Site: brandenburg
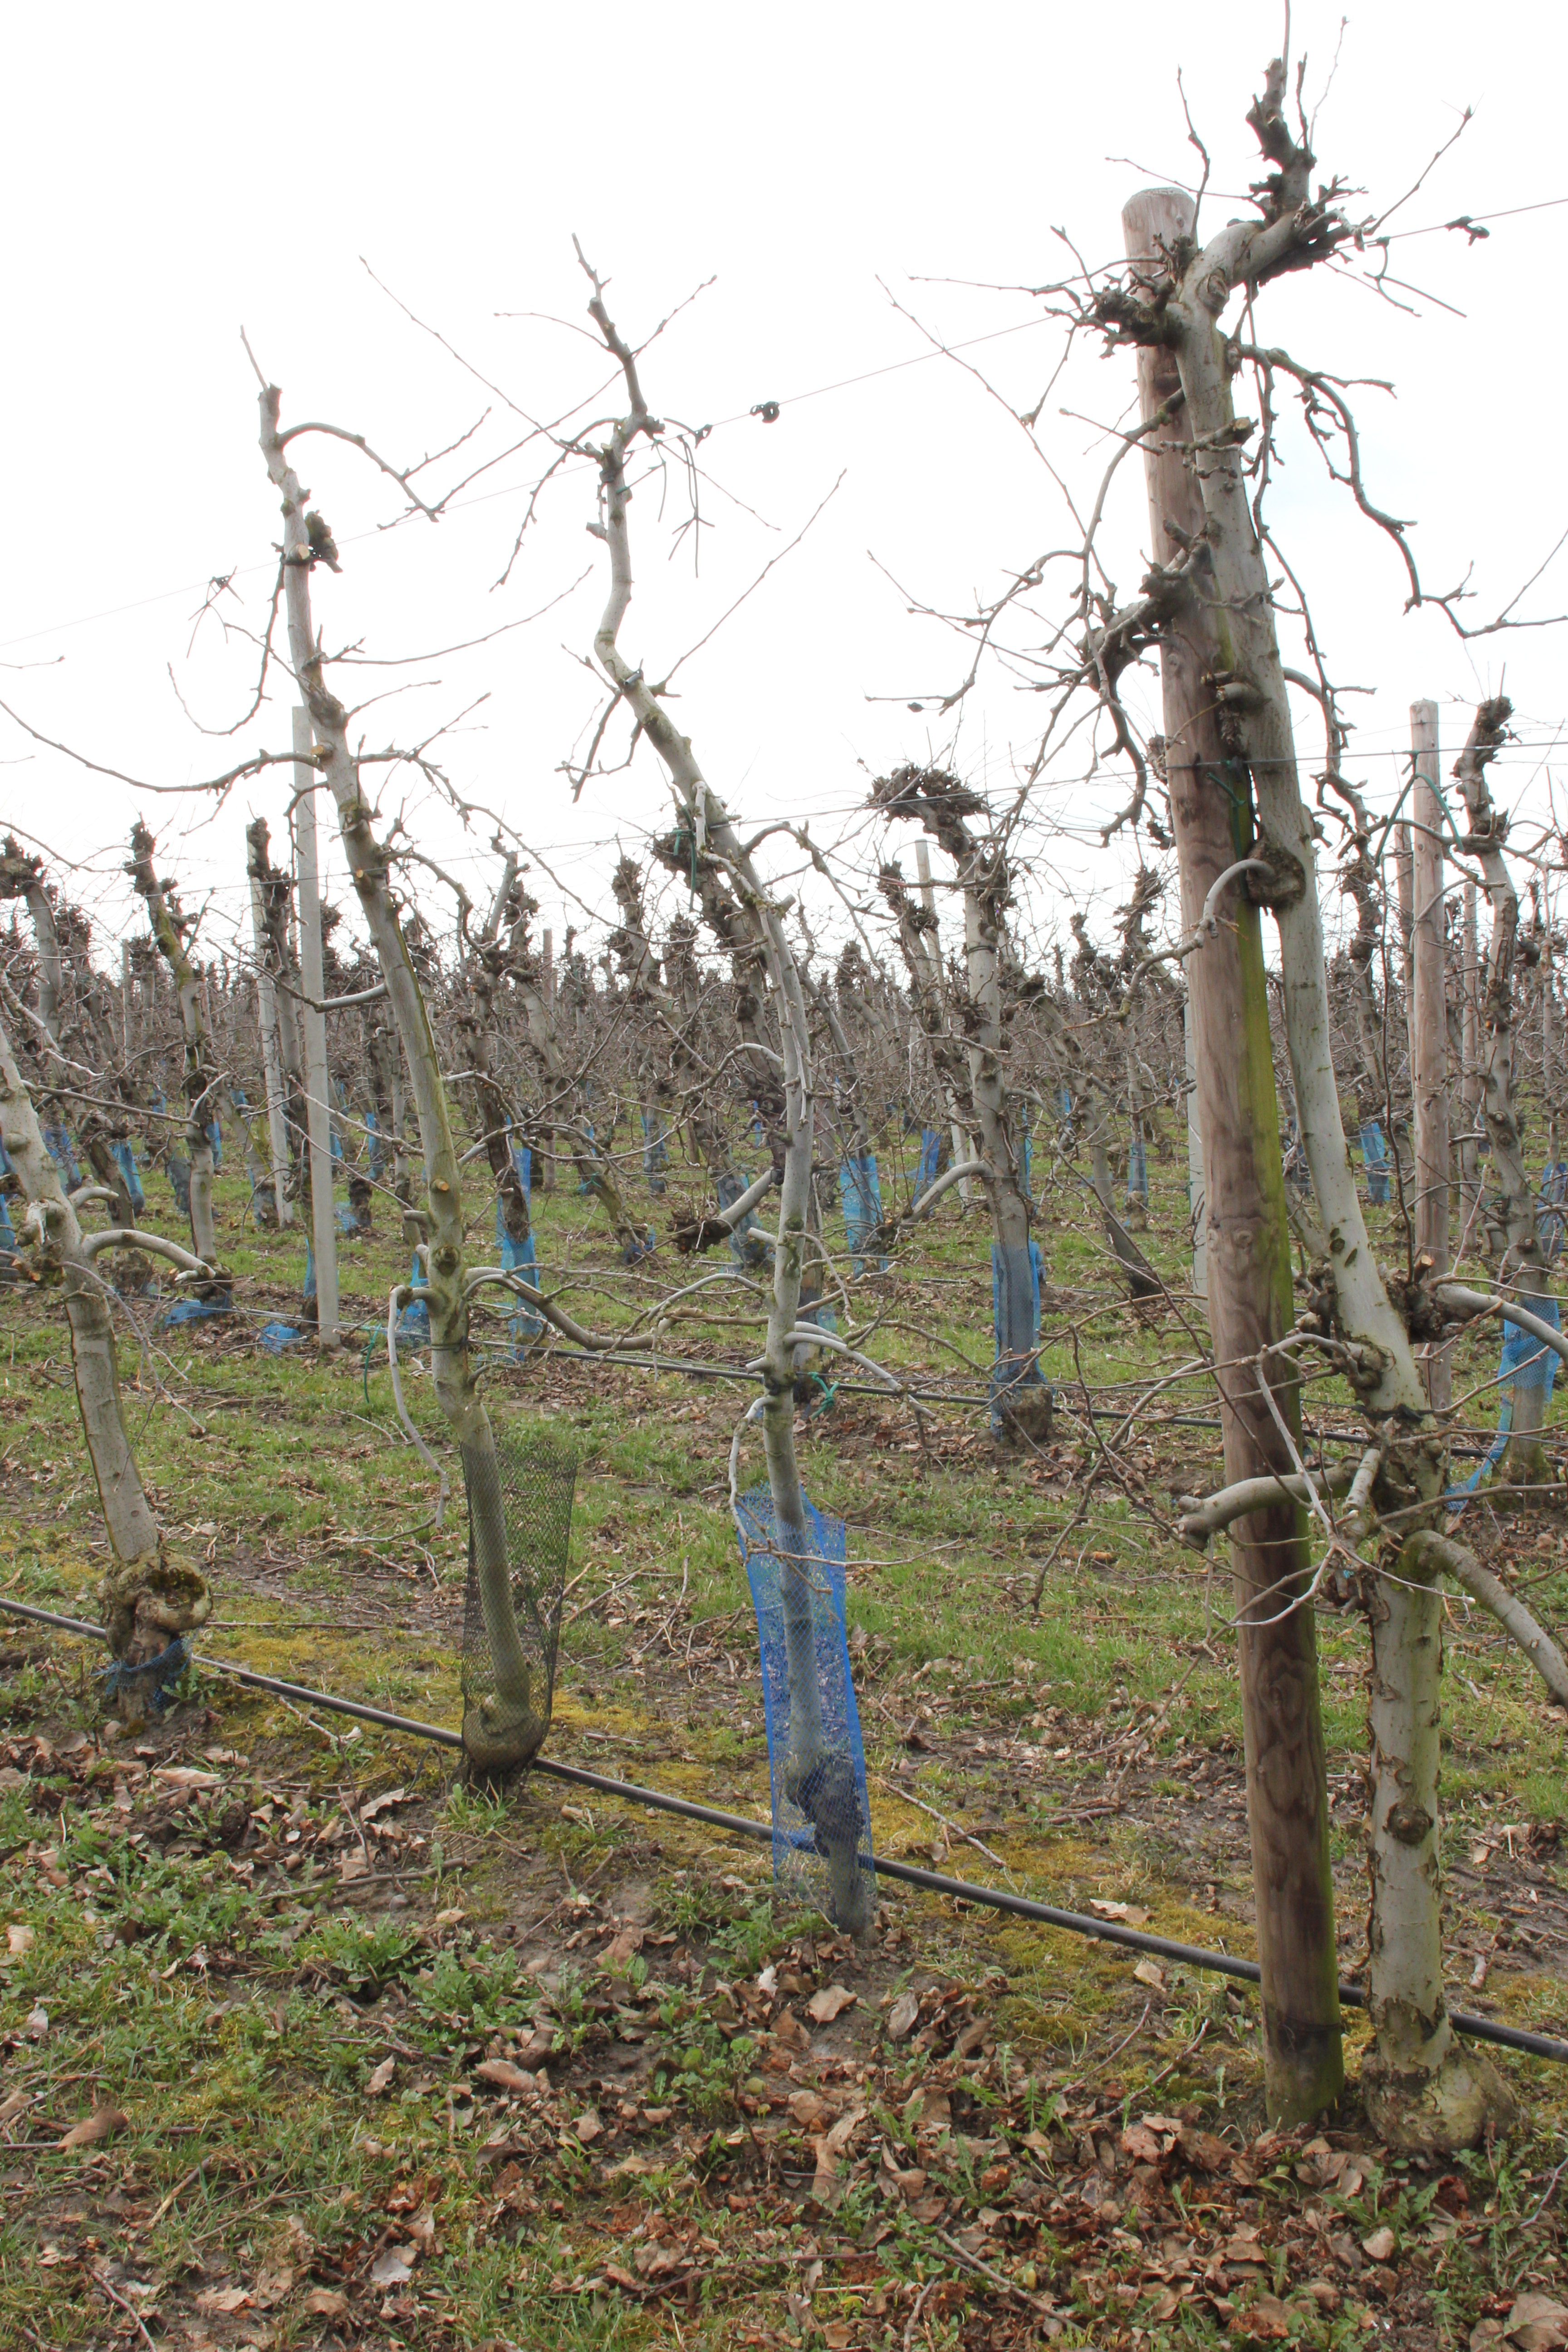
Growth stage (BBCH 01): Bud development